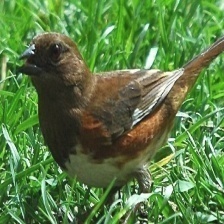
Species: EASTERN TOWEE
Scientific name: PIPILO ERYTHROPHTHALMUS